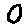
Label: 0